Answer in natural language. Considering the relative positions, where is white colour dining table (highlighted by a blue box) with respect to black chair with round backrest (highlighted by a red box)? Choose between the following options: above or below
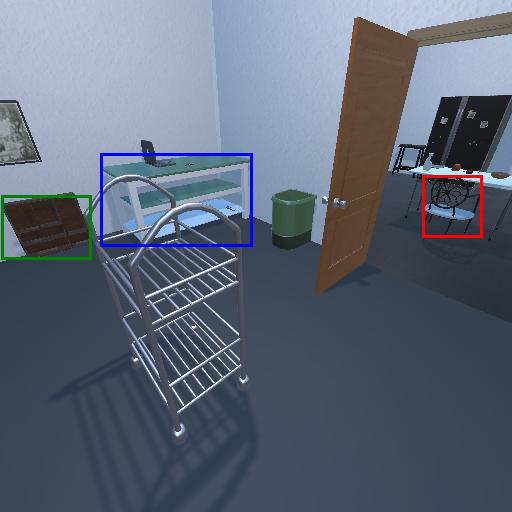
<answer>above</answer>